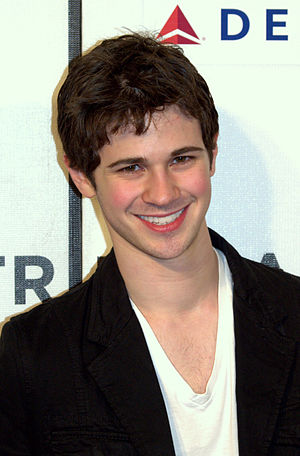
Connor Paolo
Connor Paolo er en amerikansk skuespiller, som er mest kendt for sin rolle i serien Gossip girl, hvor han spiller Eric Van Der Woodsen.